Seth Rollins

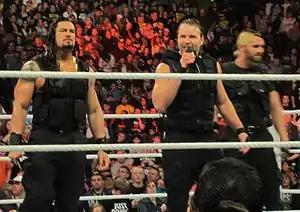
Rollins (right) debuted on WWE's main roster as a member of The Shield in November 2012.

On November 18, 2012, at the Survivor Series pay-per-view, Seth Rollins made his main roster debut as a heel alongside Dean Ambrose and Roman Reigns, attacking Ryback during the triple threat main event for the WWE Championship, allowing CM Punk to pin John Cena and retain the title. The trio declared themselves The Shield, vowed to rally against "injustice" and denied working for Punk, but routinely emerged from the crowd to attack Punk's adversaries. This led to a Tables, Ladders and Chairs match at on December 16, where The Shield defeated Team Hell No (Daniel Bryan and Kane) and Ryback in their WWE debut match. The Shield continued to aid Punk after TLC, attacking both Ryback and The Rock (at Royal Rumble) in January 2013. It was revealed on the January 28 episode of "Raw" that Punk and his manager Paul Heyman had been paying The Shield and Brad Maddox to work for them.